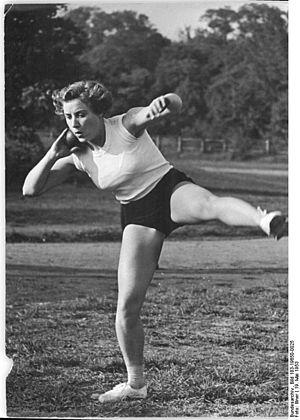
Dans une approche empirique, le poids rend compte de la qualité de ce qui est lourd ou léger, le poids d'un fardeau. La notion de poids s'étend aussi à toutes sortes de sensations et impressions. On parle de supporter, souffrir toutes les incommodités du travail, chaleur, pénibilité, en termes de poids.